Sierre

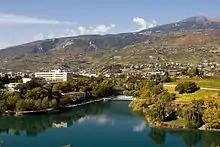
Lac de Géronde and Sierre

Sierre has an area, , of . Of this area, or 34.5% is used for agricultural purposes, while or 21.4% is forested. Of the rest of the land, or 34.4% is settled (buildings or roads), or 6.8% is either rivers or lakes and or 3.1% is unproductive land.